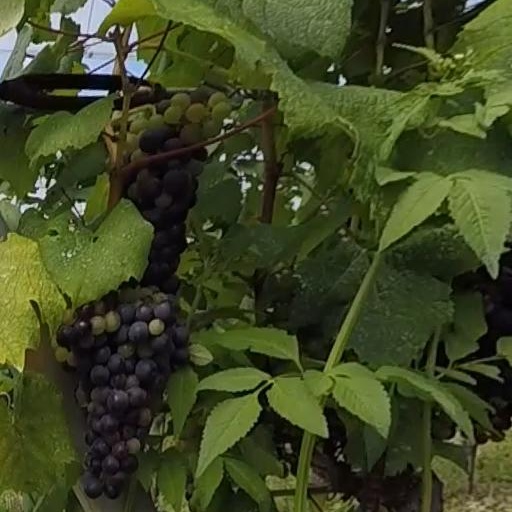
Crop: grape